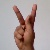
The image shows a hand gesture representing the letter 'K' in Indian Sign Language.